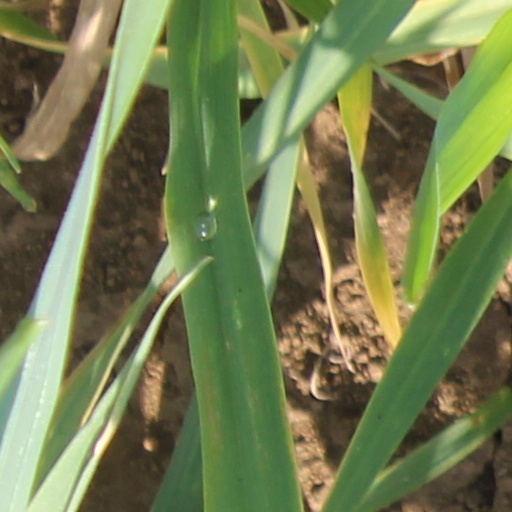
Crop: wheat